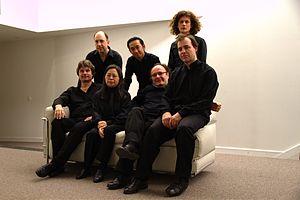
José Manuel López López au centre, entouré par les Percussions de Strasbourg à l’Auditorium de la Cité de la Musique et de la Danse de Strasbourg le 2 avril 2013 .
José Manuel López López est un compositeur espagnol de musique contemporaine.